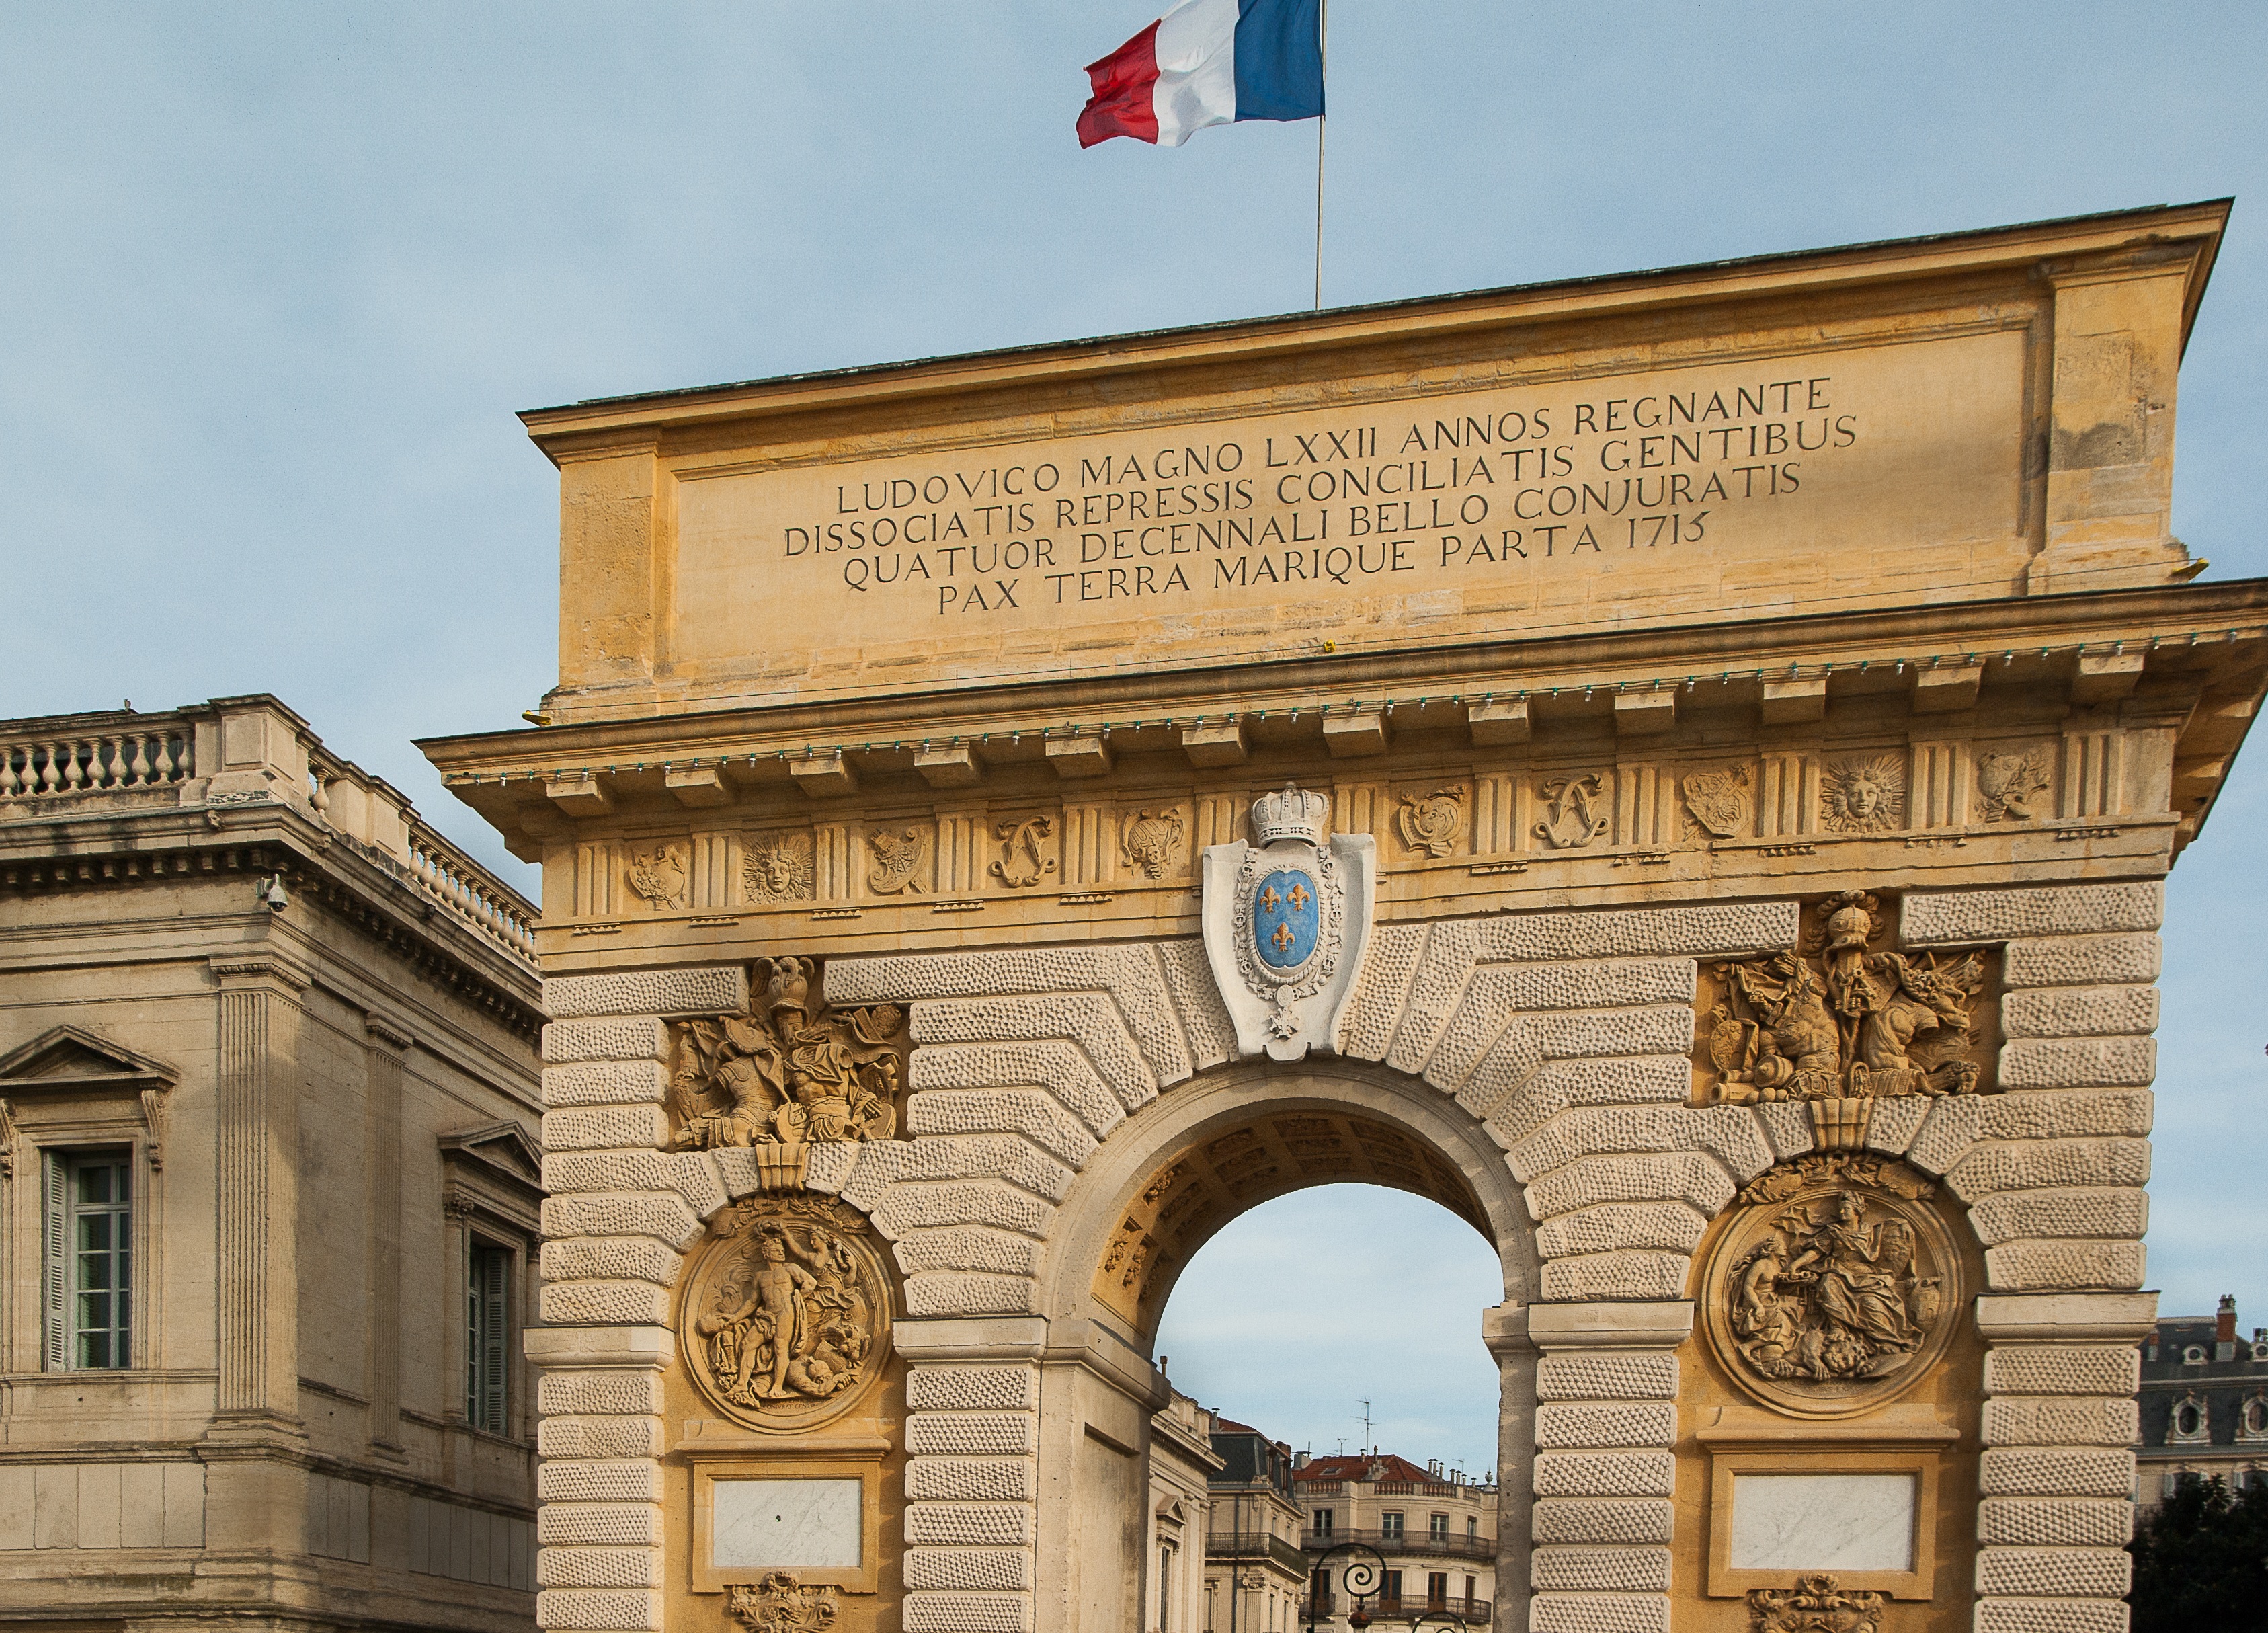
architecture, monument, arch, landmark, facade, synagogue, montpellier, triumphal arch, ancient history